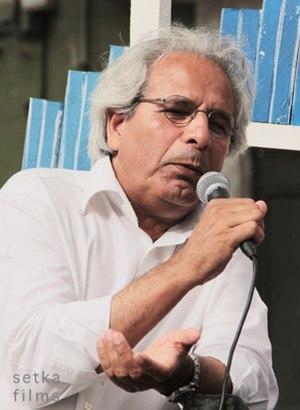
Salah Al-Hamdani au festival Voix Vives 2012, Sète
Salah Al Hamdani, poète et homme de théâtre français d’origine irakienne, est né en 1951 à Bagdad. Exilé depuis 1975 en France, il a été opposant à la dictature de Saddam Hussein, à ses guerres et à l’occupation anglo-américaine de l’Irak.